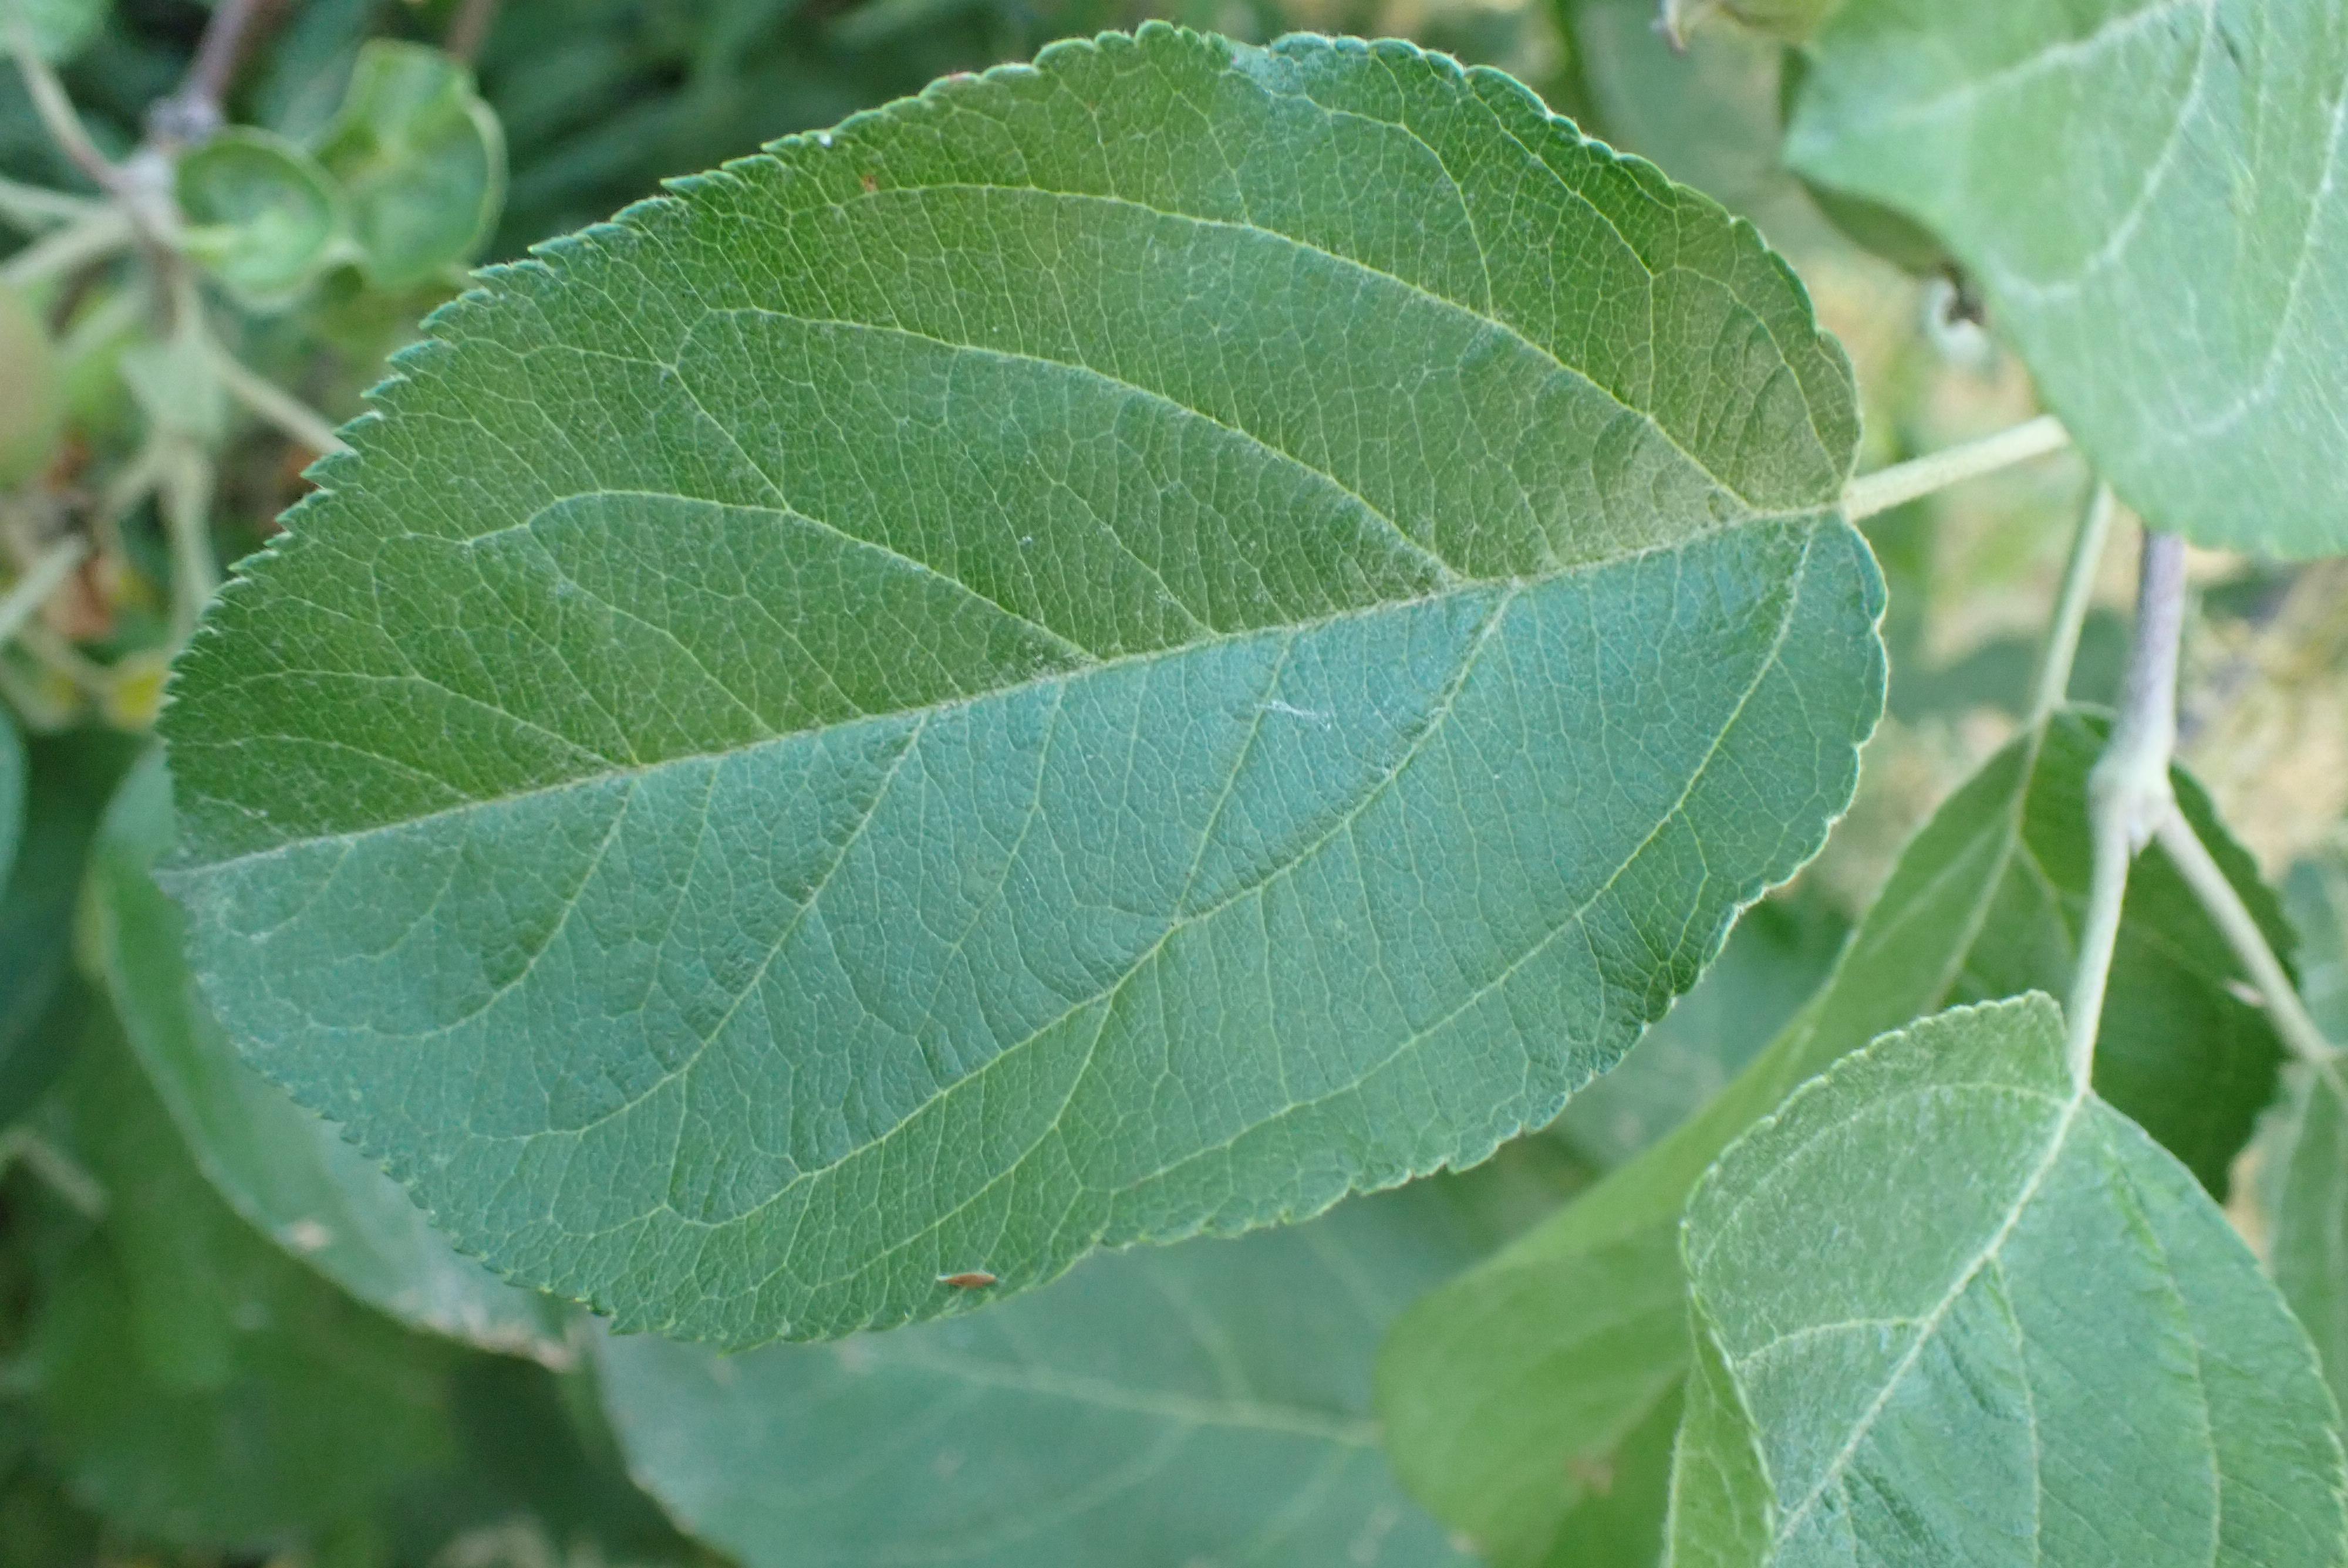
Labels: healthy